Deutsch-Amerikanisches Zentrum/James F. Byrnes Institute

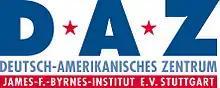
DAZ Logo

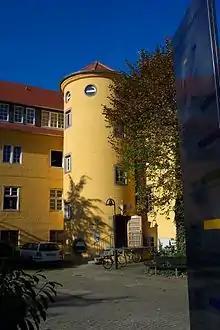
Deutsch-Amerikanisches Zentrum

The Deutsch-Amerikanisches Zentrum/James-F.-Byrnes-Institut is a non-profit, nonpartisan, cultural and educational institution in Stuttgart to support the German-American relations. The cultural institute was founded in 1995 as a successor of the Amerika Haus and intends to provide information on social, cultural, political, and economic issues in both countries.